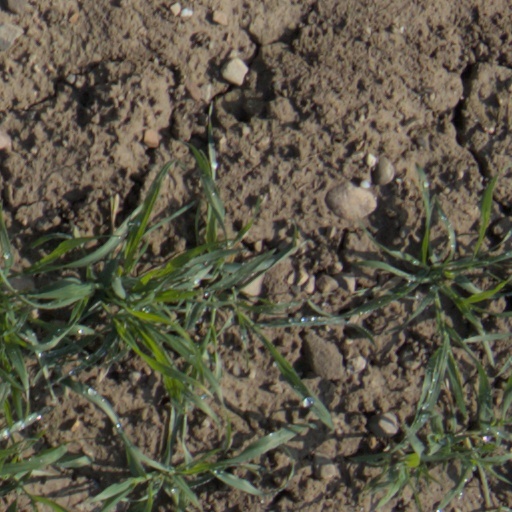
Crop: wheat